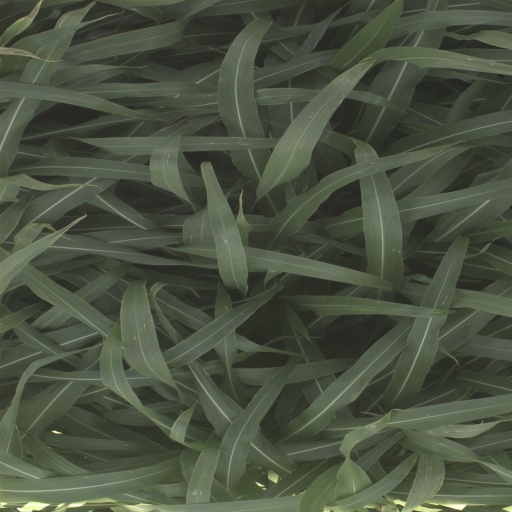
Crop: sorghum